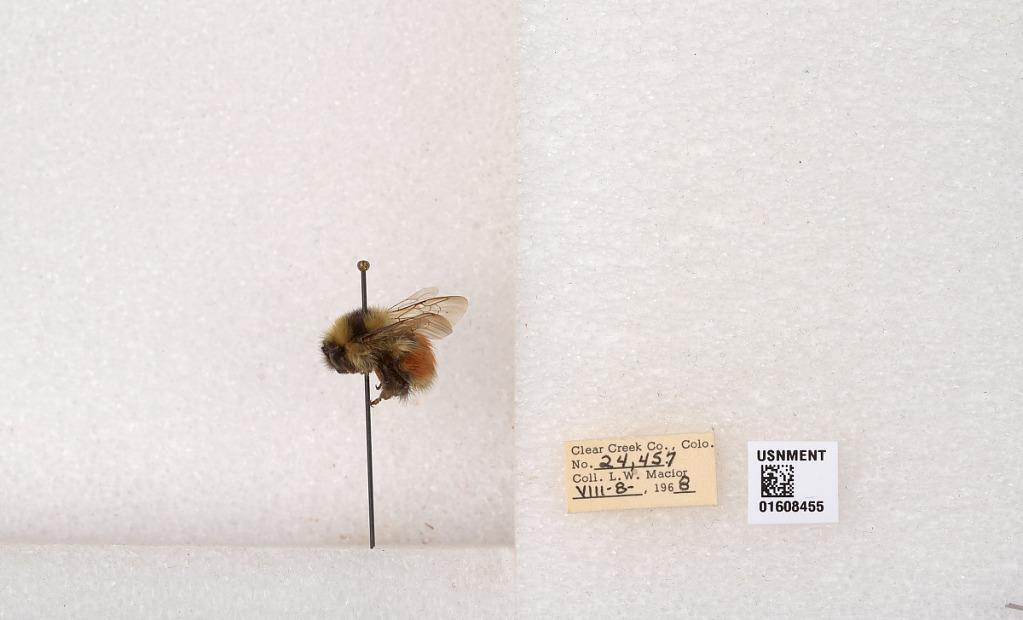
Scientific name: Bombus (Pyrobombus) sylvicola Kirby
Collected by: L. Macior
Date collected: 1968-8-8
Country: United States
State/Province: Colorado
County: Clear Creek
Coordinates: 39.6891, -105.644